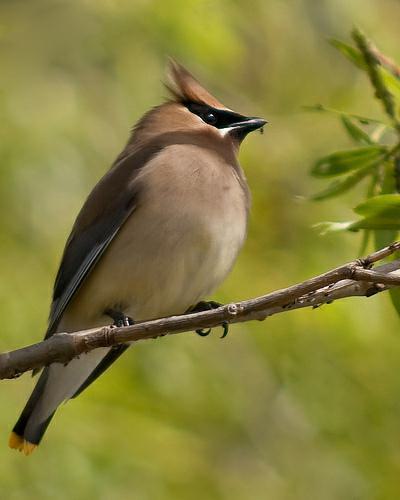
A photo of a cedar waxwing